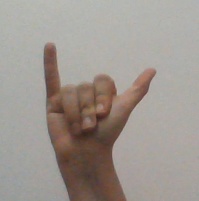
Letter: ya